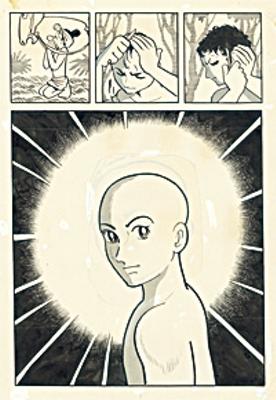
回答: 床屋行ってくる!